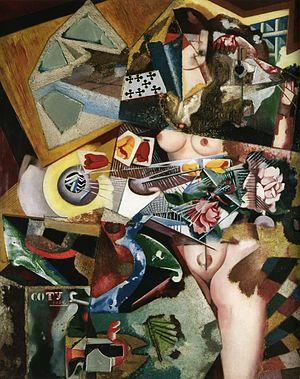
Amadeo de Souza-Cardoso né le 14 novembre 1887 à Manhufe, dans la paroisse de Mancelos, à Amarante, et mort le 25 octobre 1918 à Espinho, est un peintre portugais, précurseur de l'art moderne.